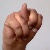
The image shows a hand gesture representing the letter 'N' in Indian Sign Language.